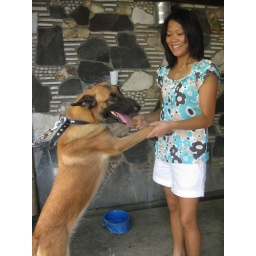
another dog in the house - Dina